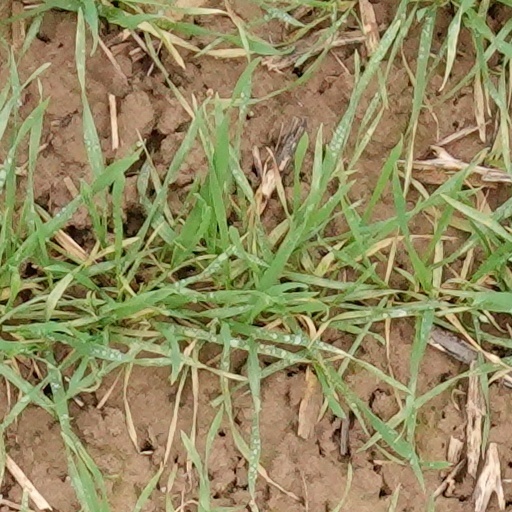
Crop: wheat